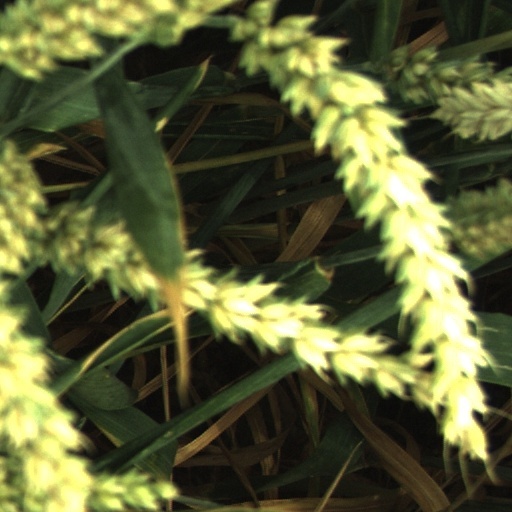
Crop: wheat